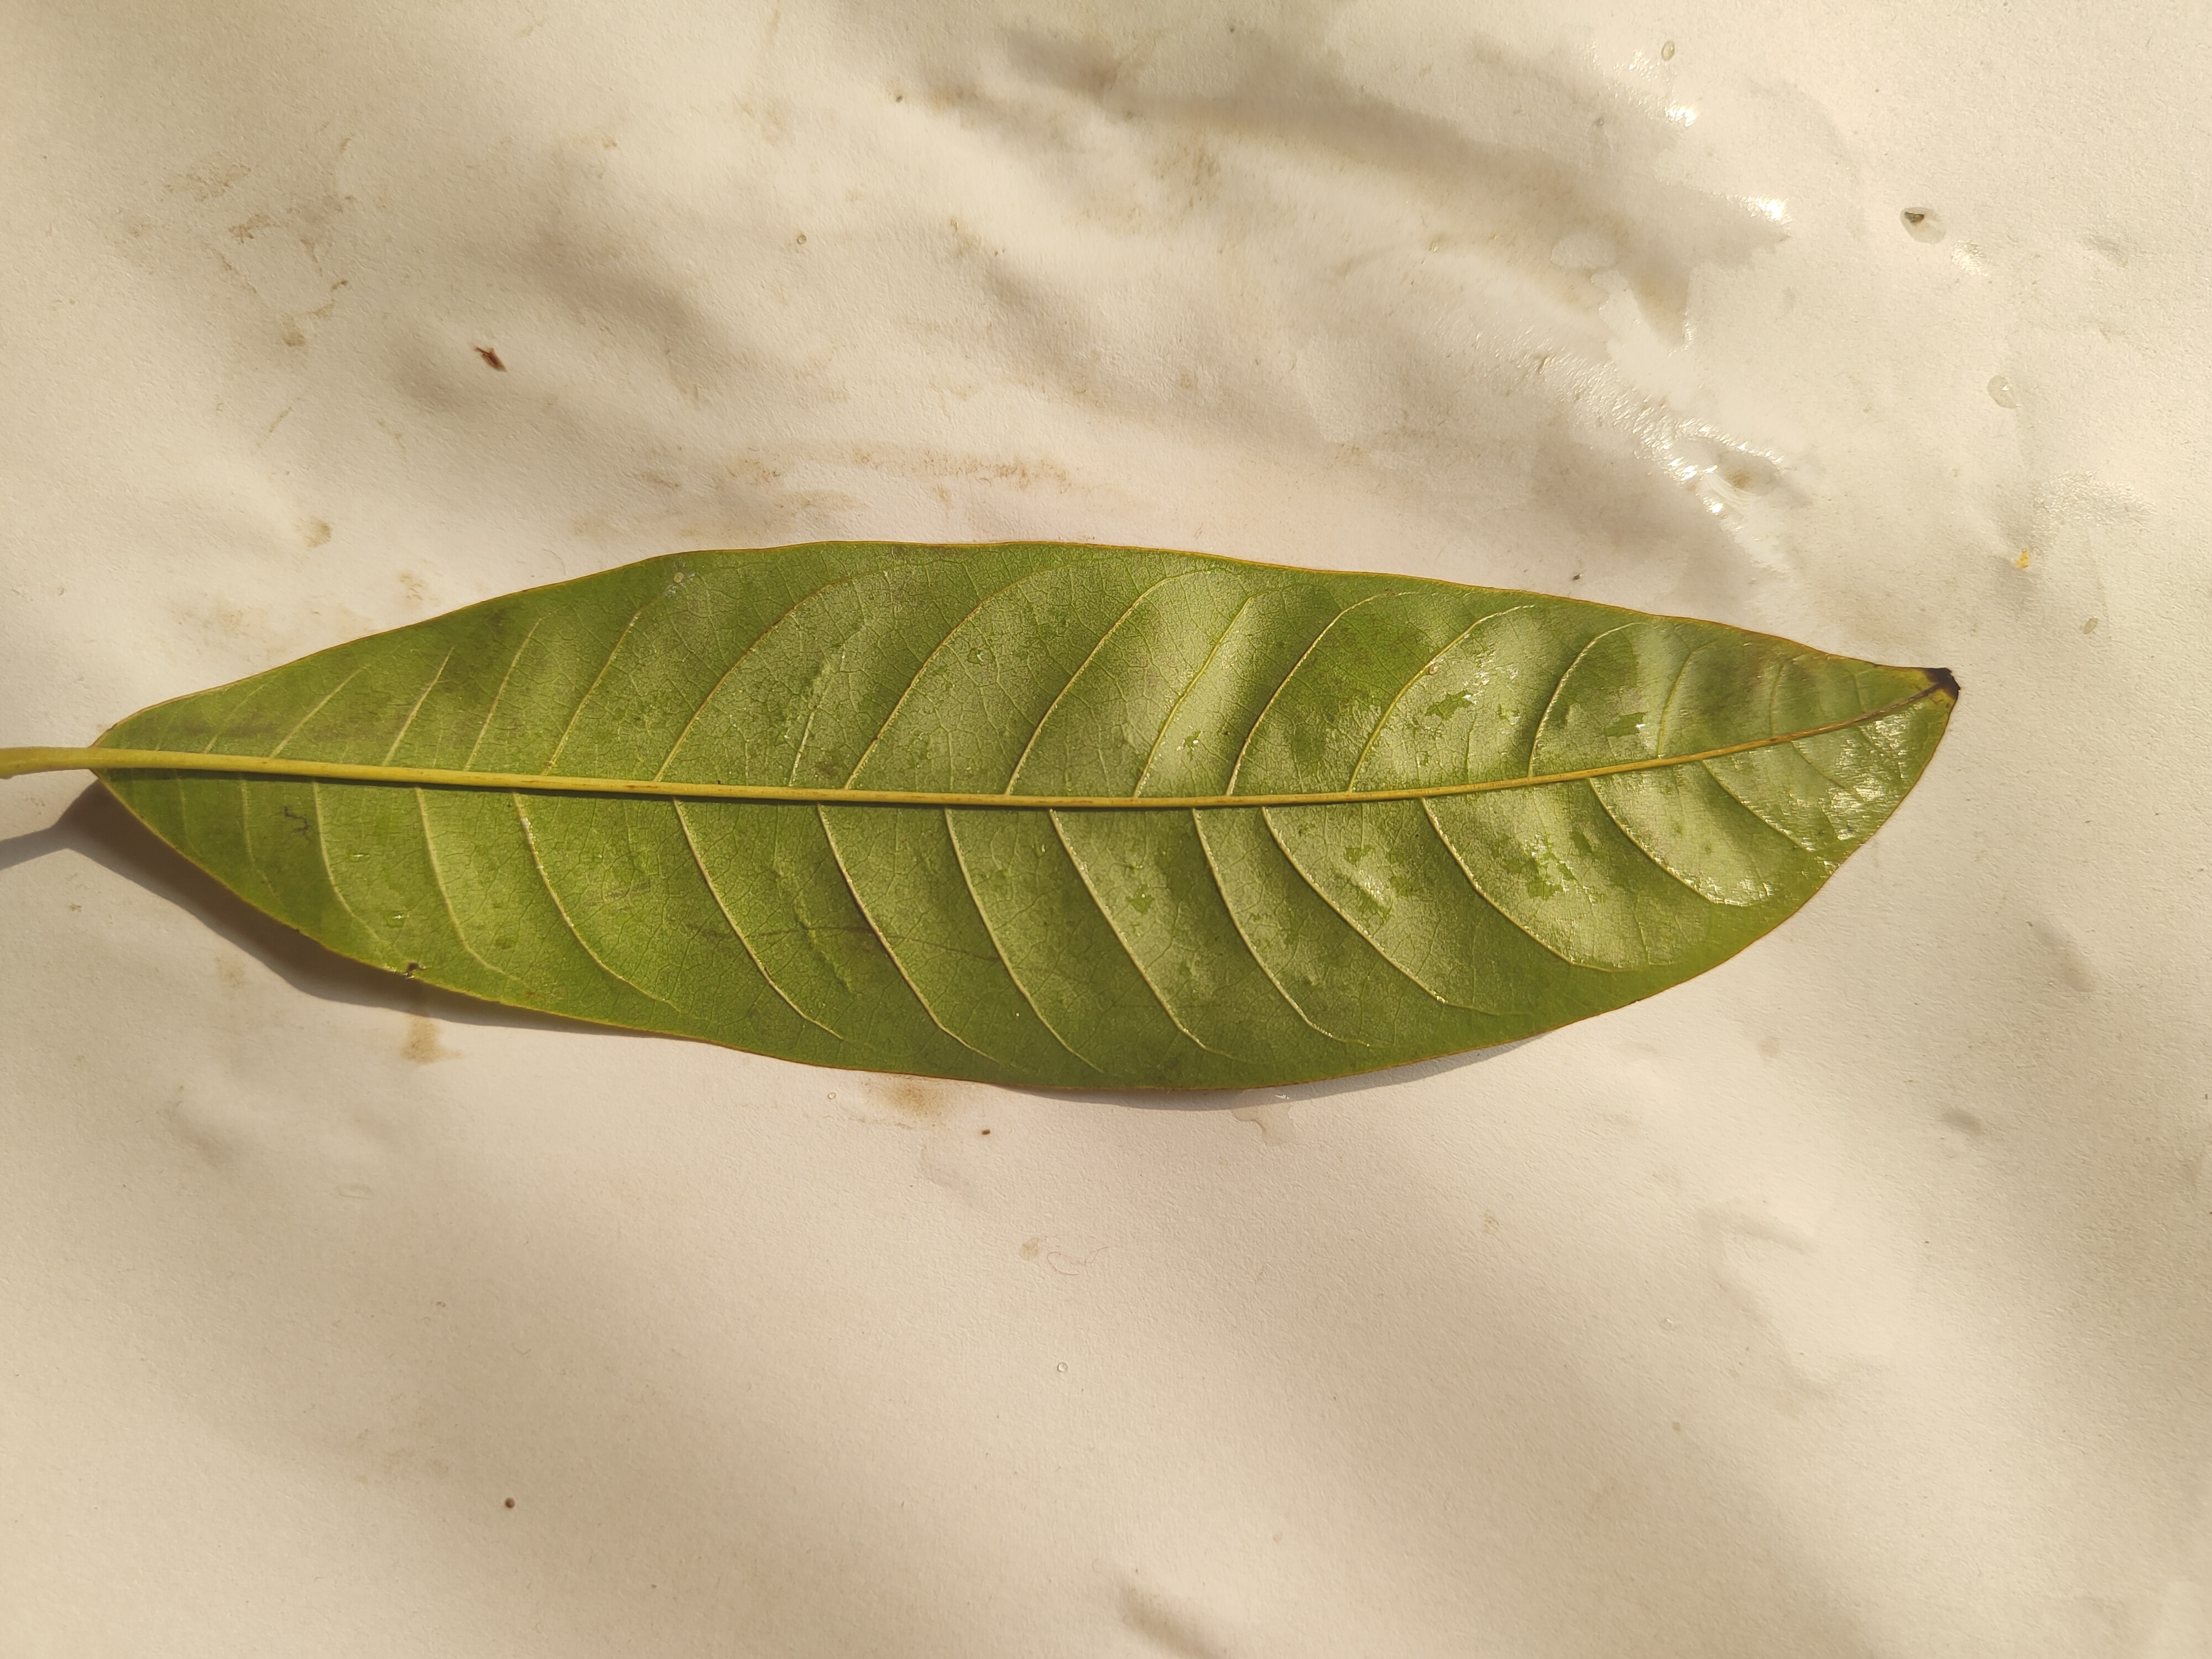
Leaf variety: Custard Apple